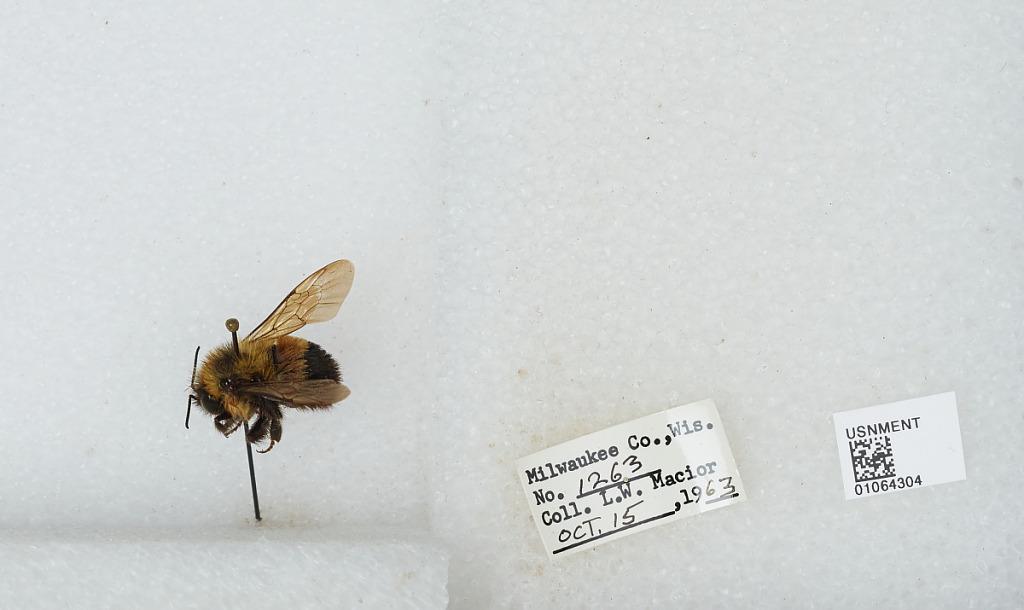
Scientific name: Bombus (Bombus) affinis Cresson
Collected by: L. Macior
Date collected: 1963-10-15
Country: United States
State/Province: Wisconsin
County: Milwaukee
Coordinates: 43, -87.9672